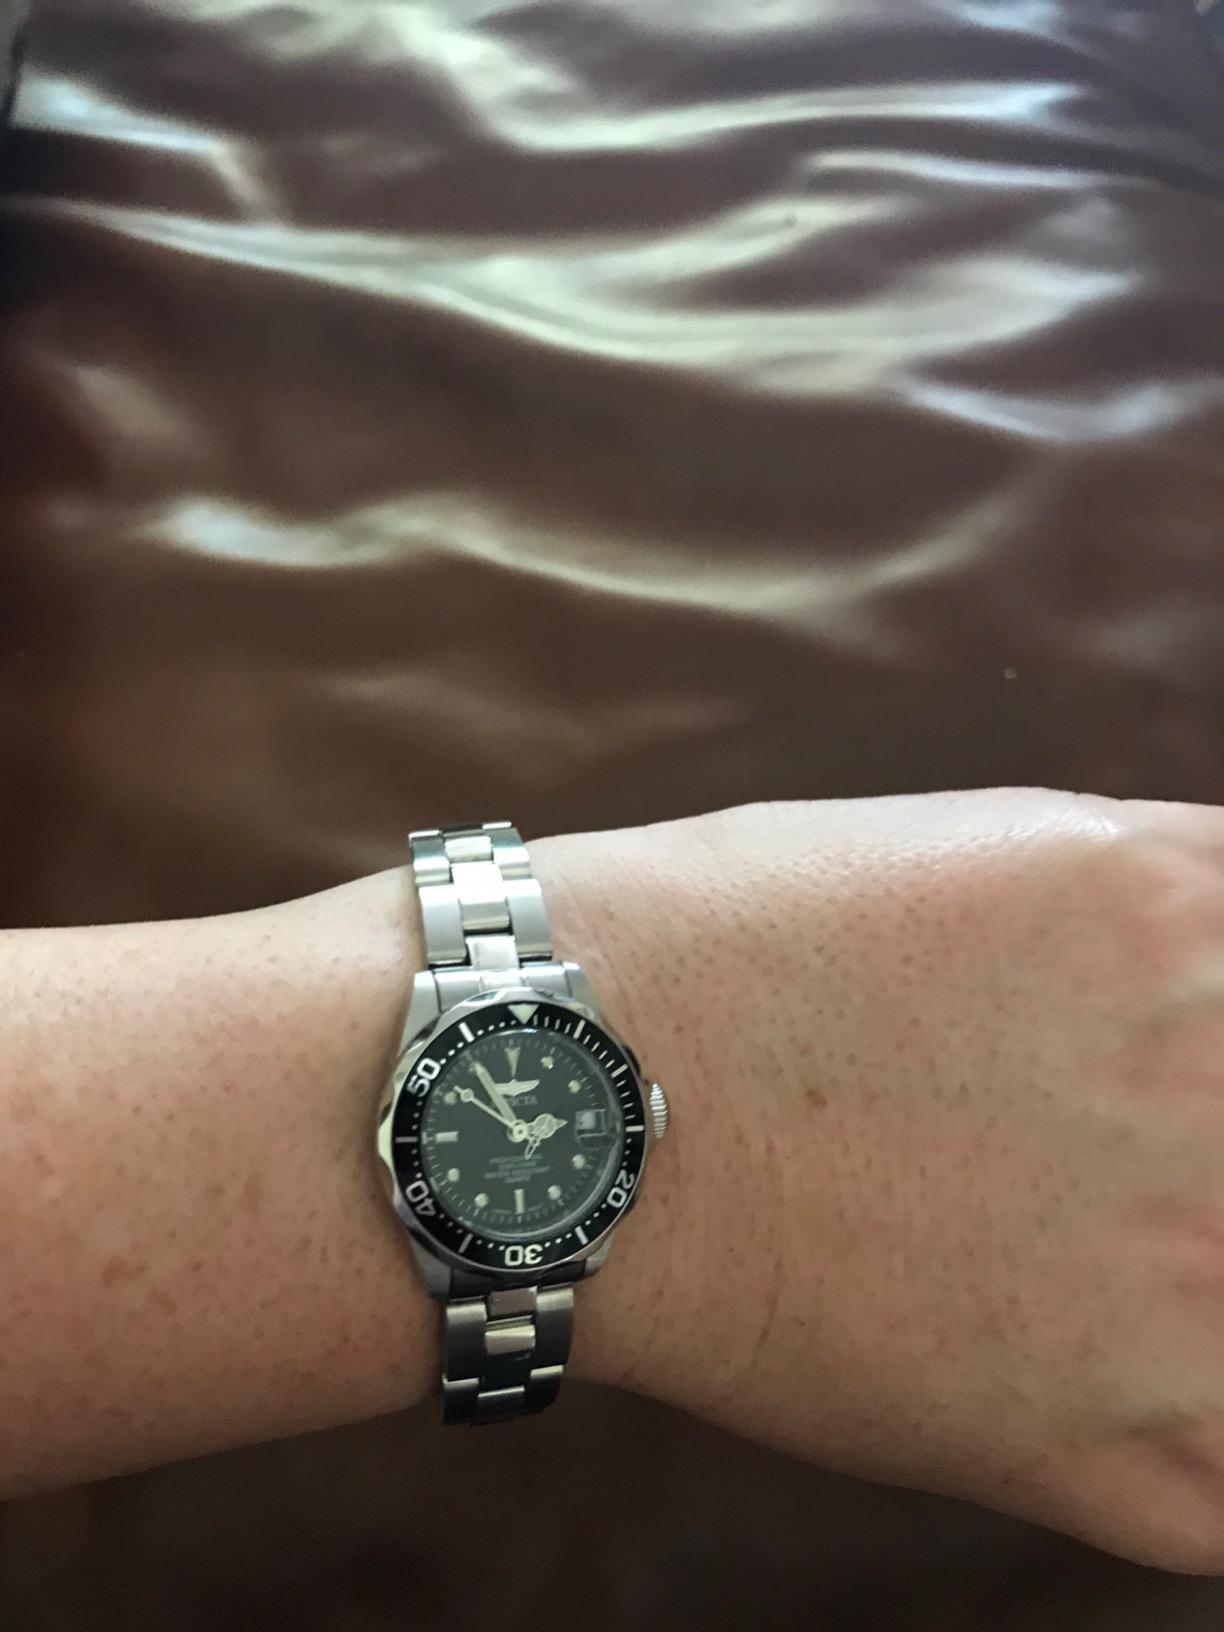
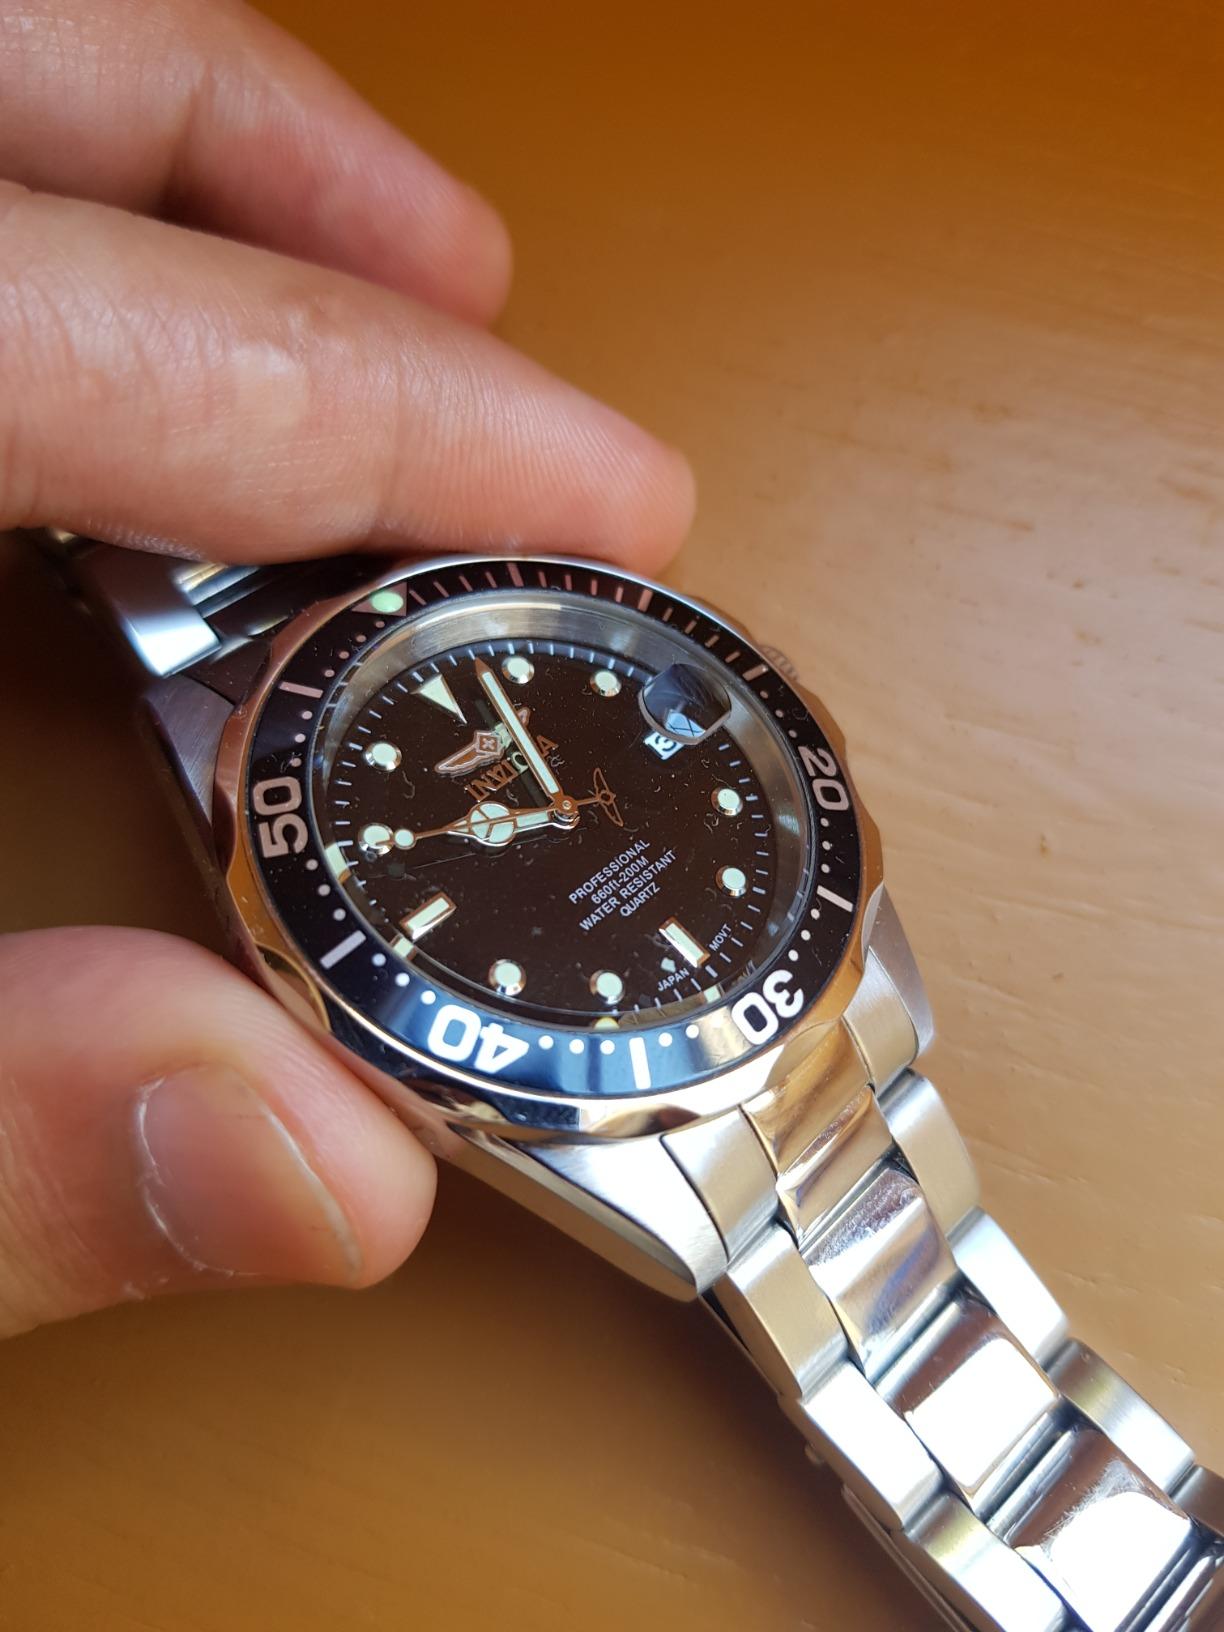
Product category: accessories_watch
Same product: yes